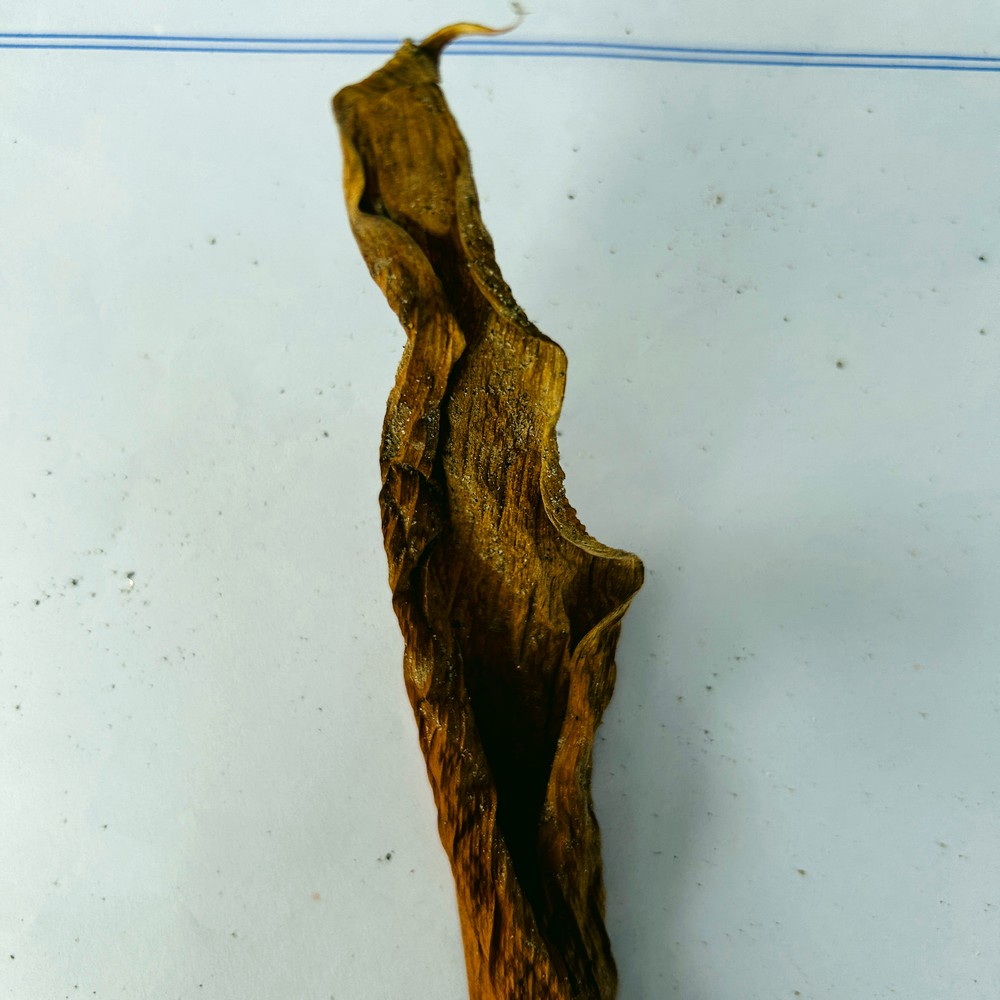
Label: Dry Leaf